History of Asturias

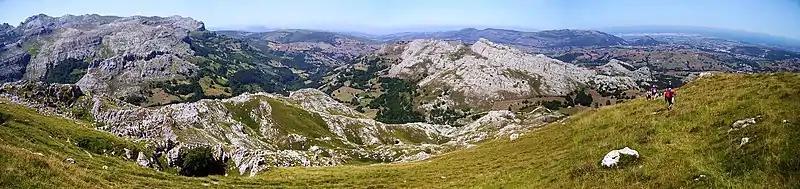
View of the Cantabrian Mountain Range, natural border of Asturias since prehistoric times.

The period from the abandonment of the caves until almost the Romanization is quite unknown. Greek or Latin authors speak of barbaric and battle-hardened tribes that lived in the jungles and mountains. Roman writers such as Pliny the Elder and Pomponius Mela, and Greek writers like Strabo, mention two main astures tribes separated by the Cantabrian Mountains: the Augustanos (with their capital in Asturica, present-day Astorga, whose domains reached the Duero river) and the Transmontanos (that spread between the Sella river and the Navia river). However, these divisions are now understood to be the product of Roman practicality in establishing administrative and police systems, and not as a reflection of accurate indigenous identities.